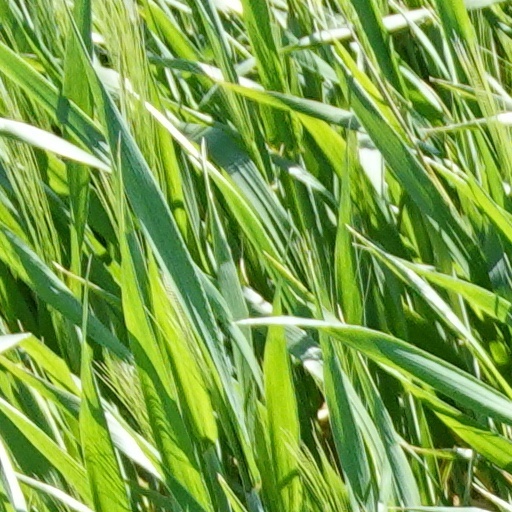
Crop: wheat